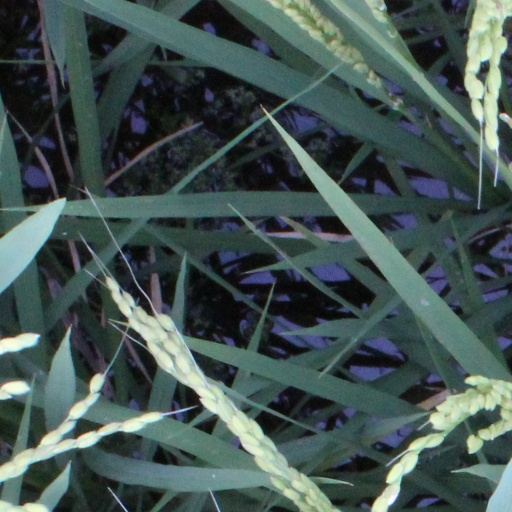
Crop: rice